Alveda King

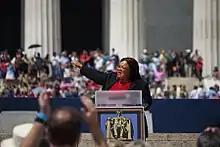
King at the 2010 Restoring Honor rally

Alveda Celeste King (born January 22, 1951) is an American activist, author, and former state representative for the 28th District in the Georgia House of Representatives.